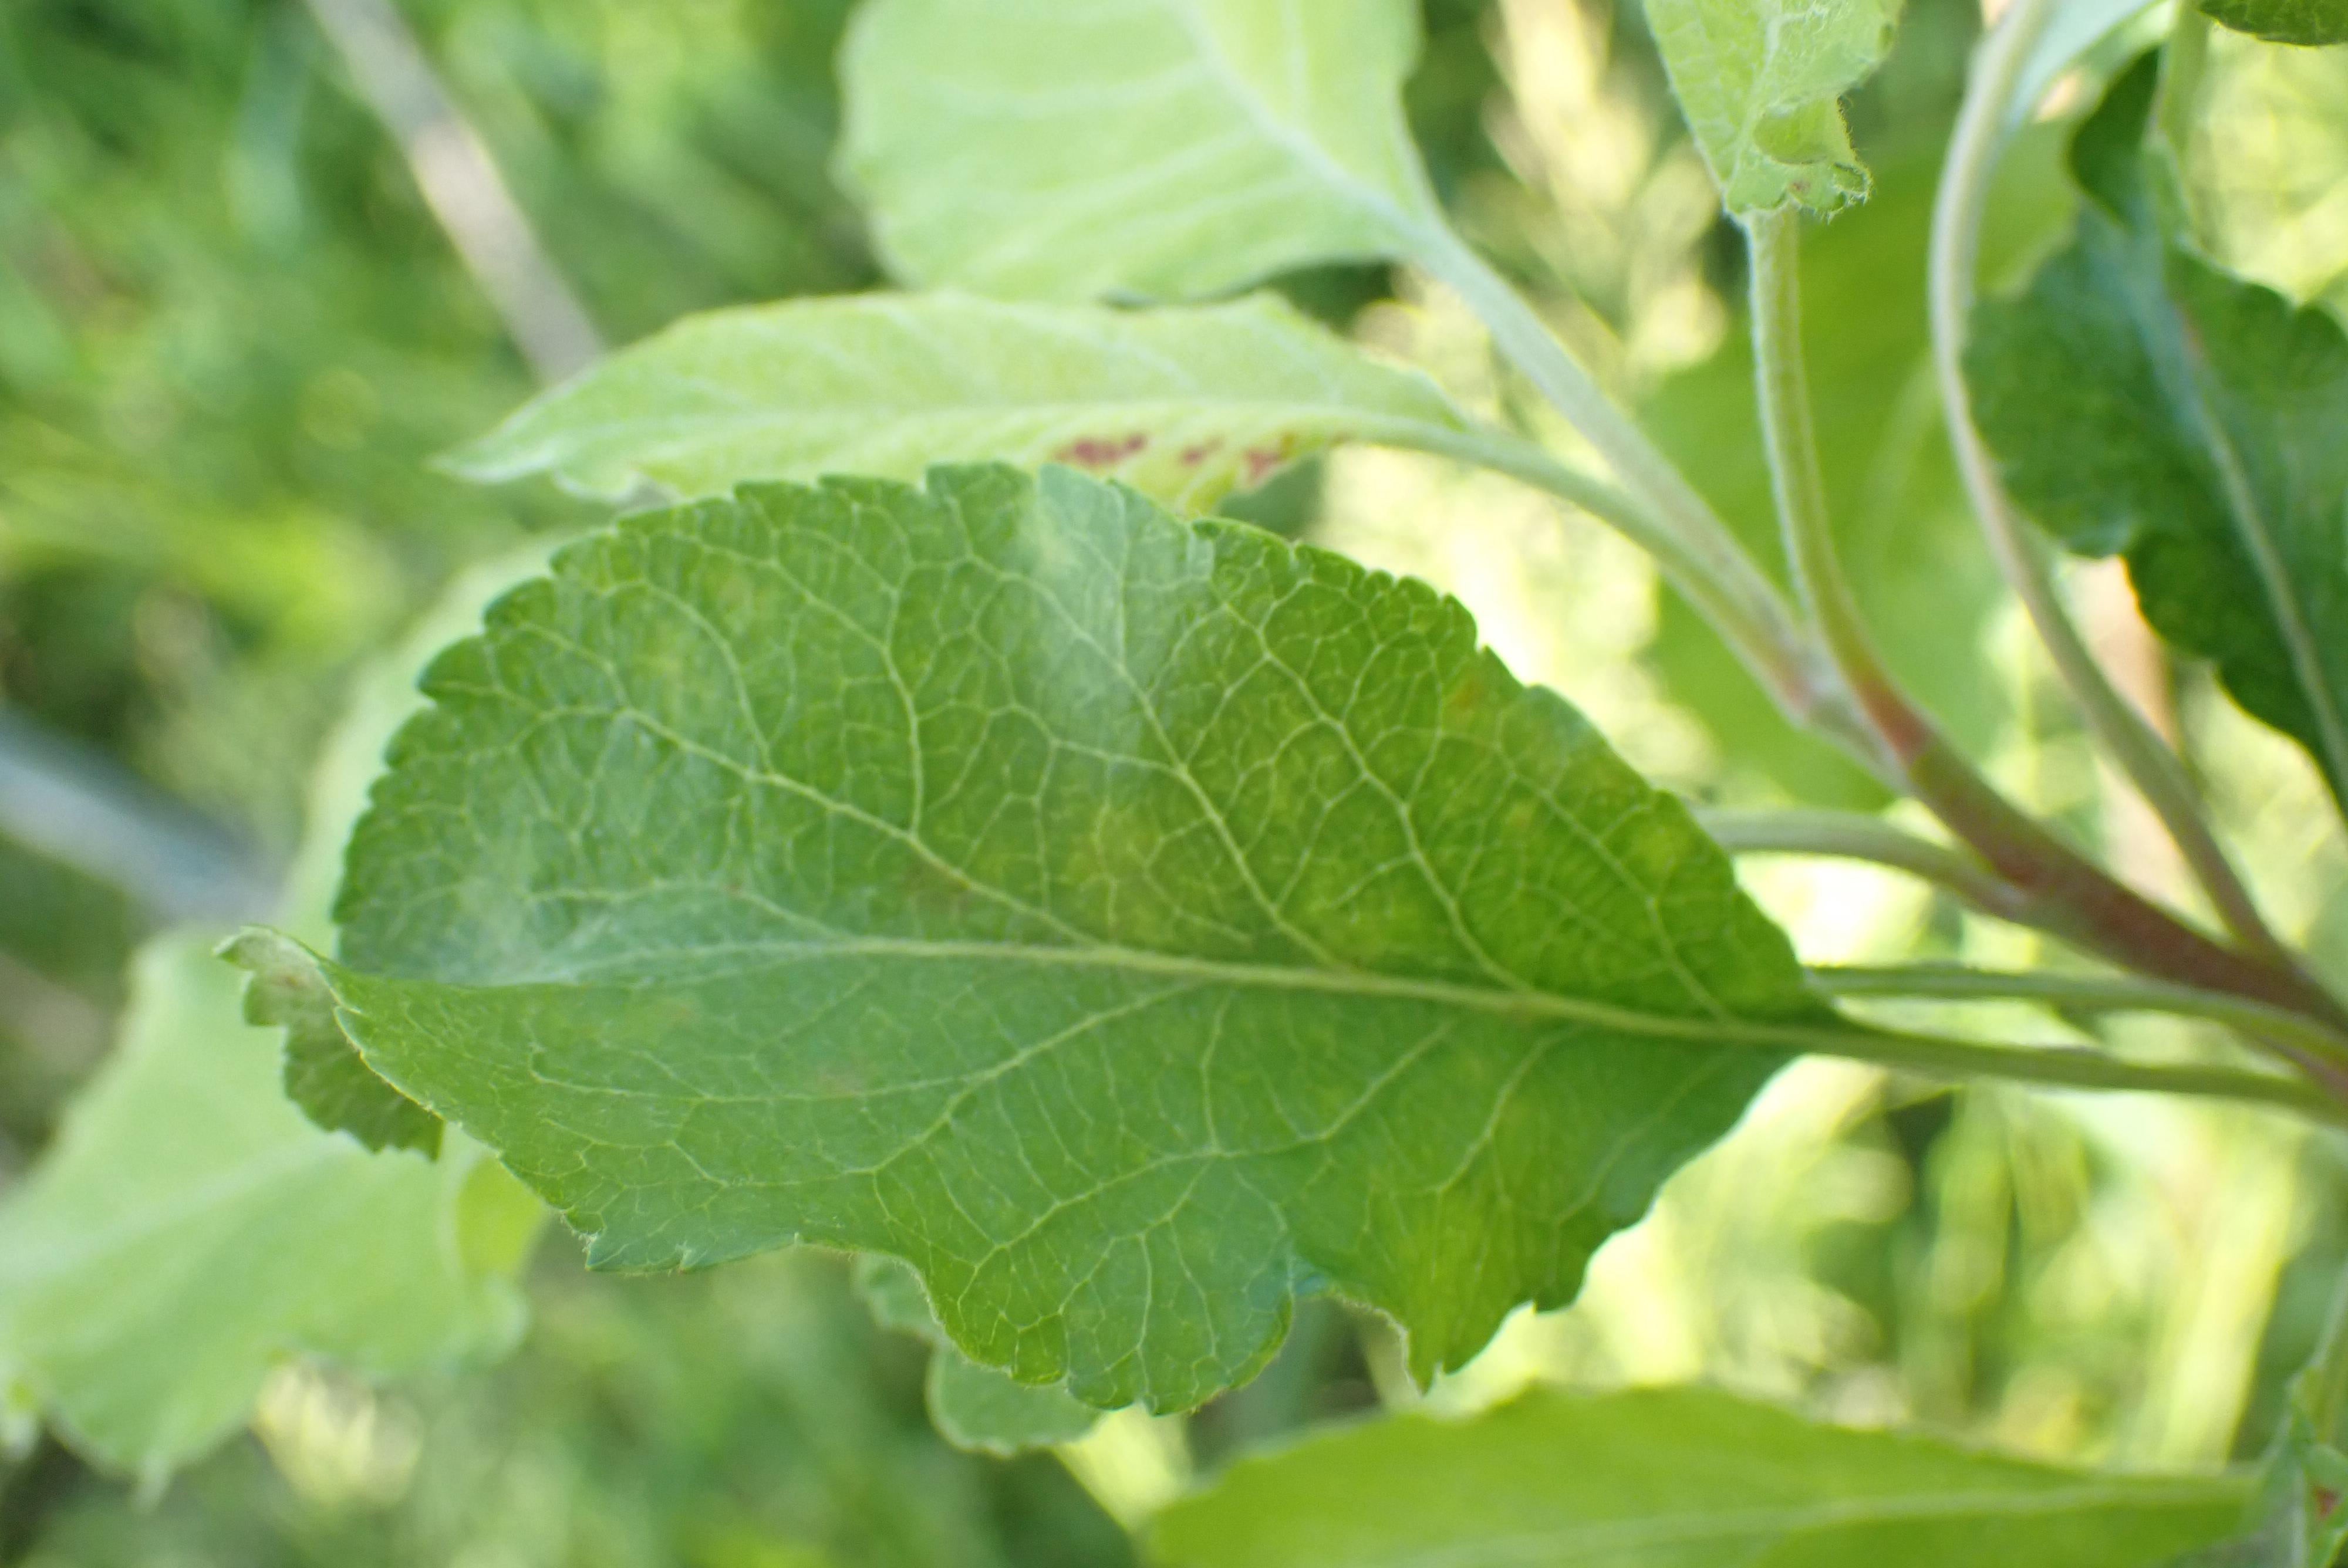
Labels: scab